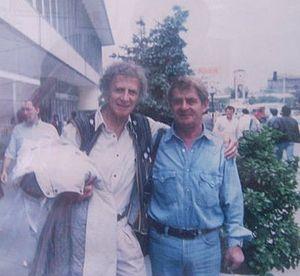
Erdinç Dinçer est un mime, acteur et écrivain turc, considéré comme le précurseur de l’art du mime en Turquie.